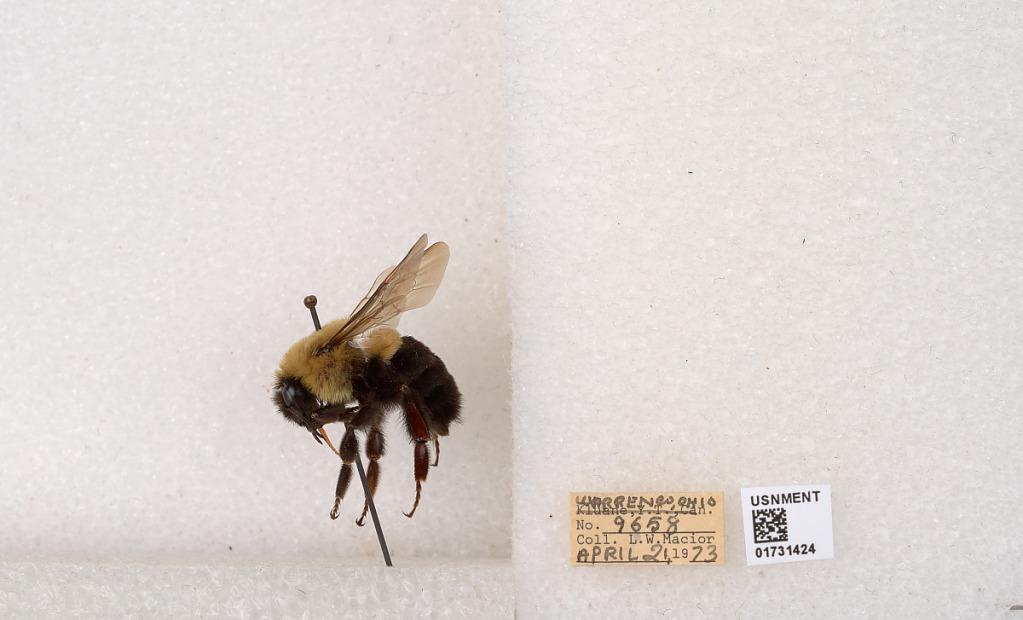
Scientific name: Bombus impatiens Cresson
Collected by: L. Macior
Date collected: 1973-4-21
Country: United States
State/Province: Ohio
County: Warren
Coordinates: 39.4276, -84.1668